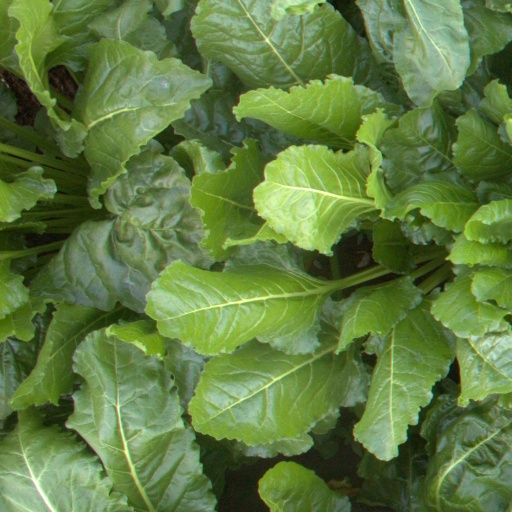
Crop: sugar beet